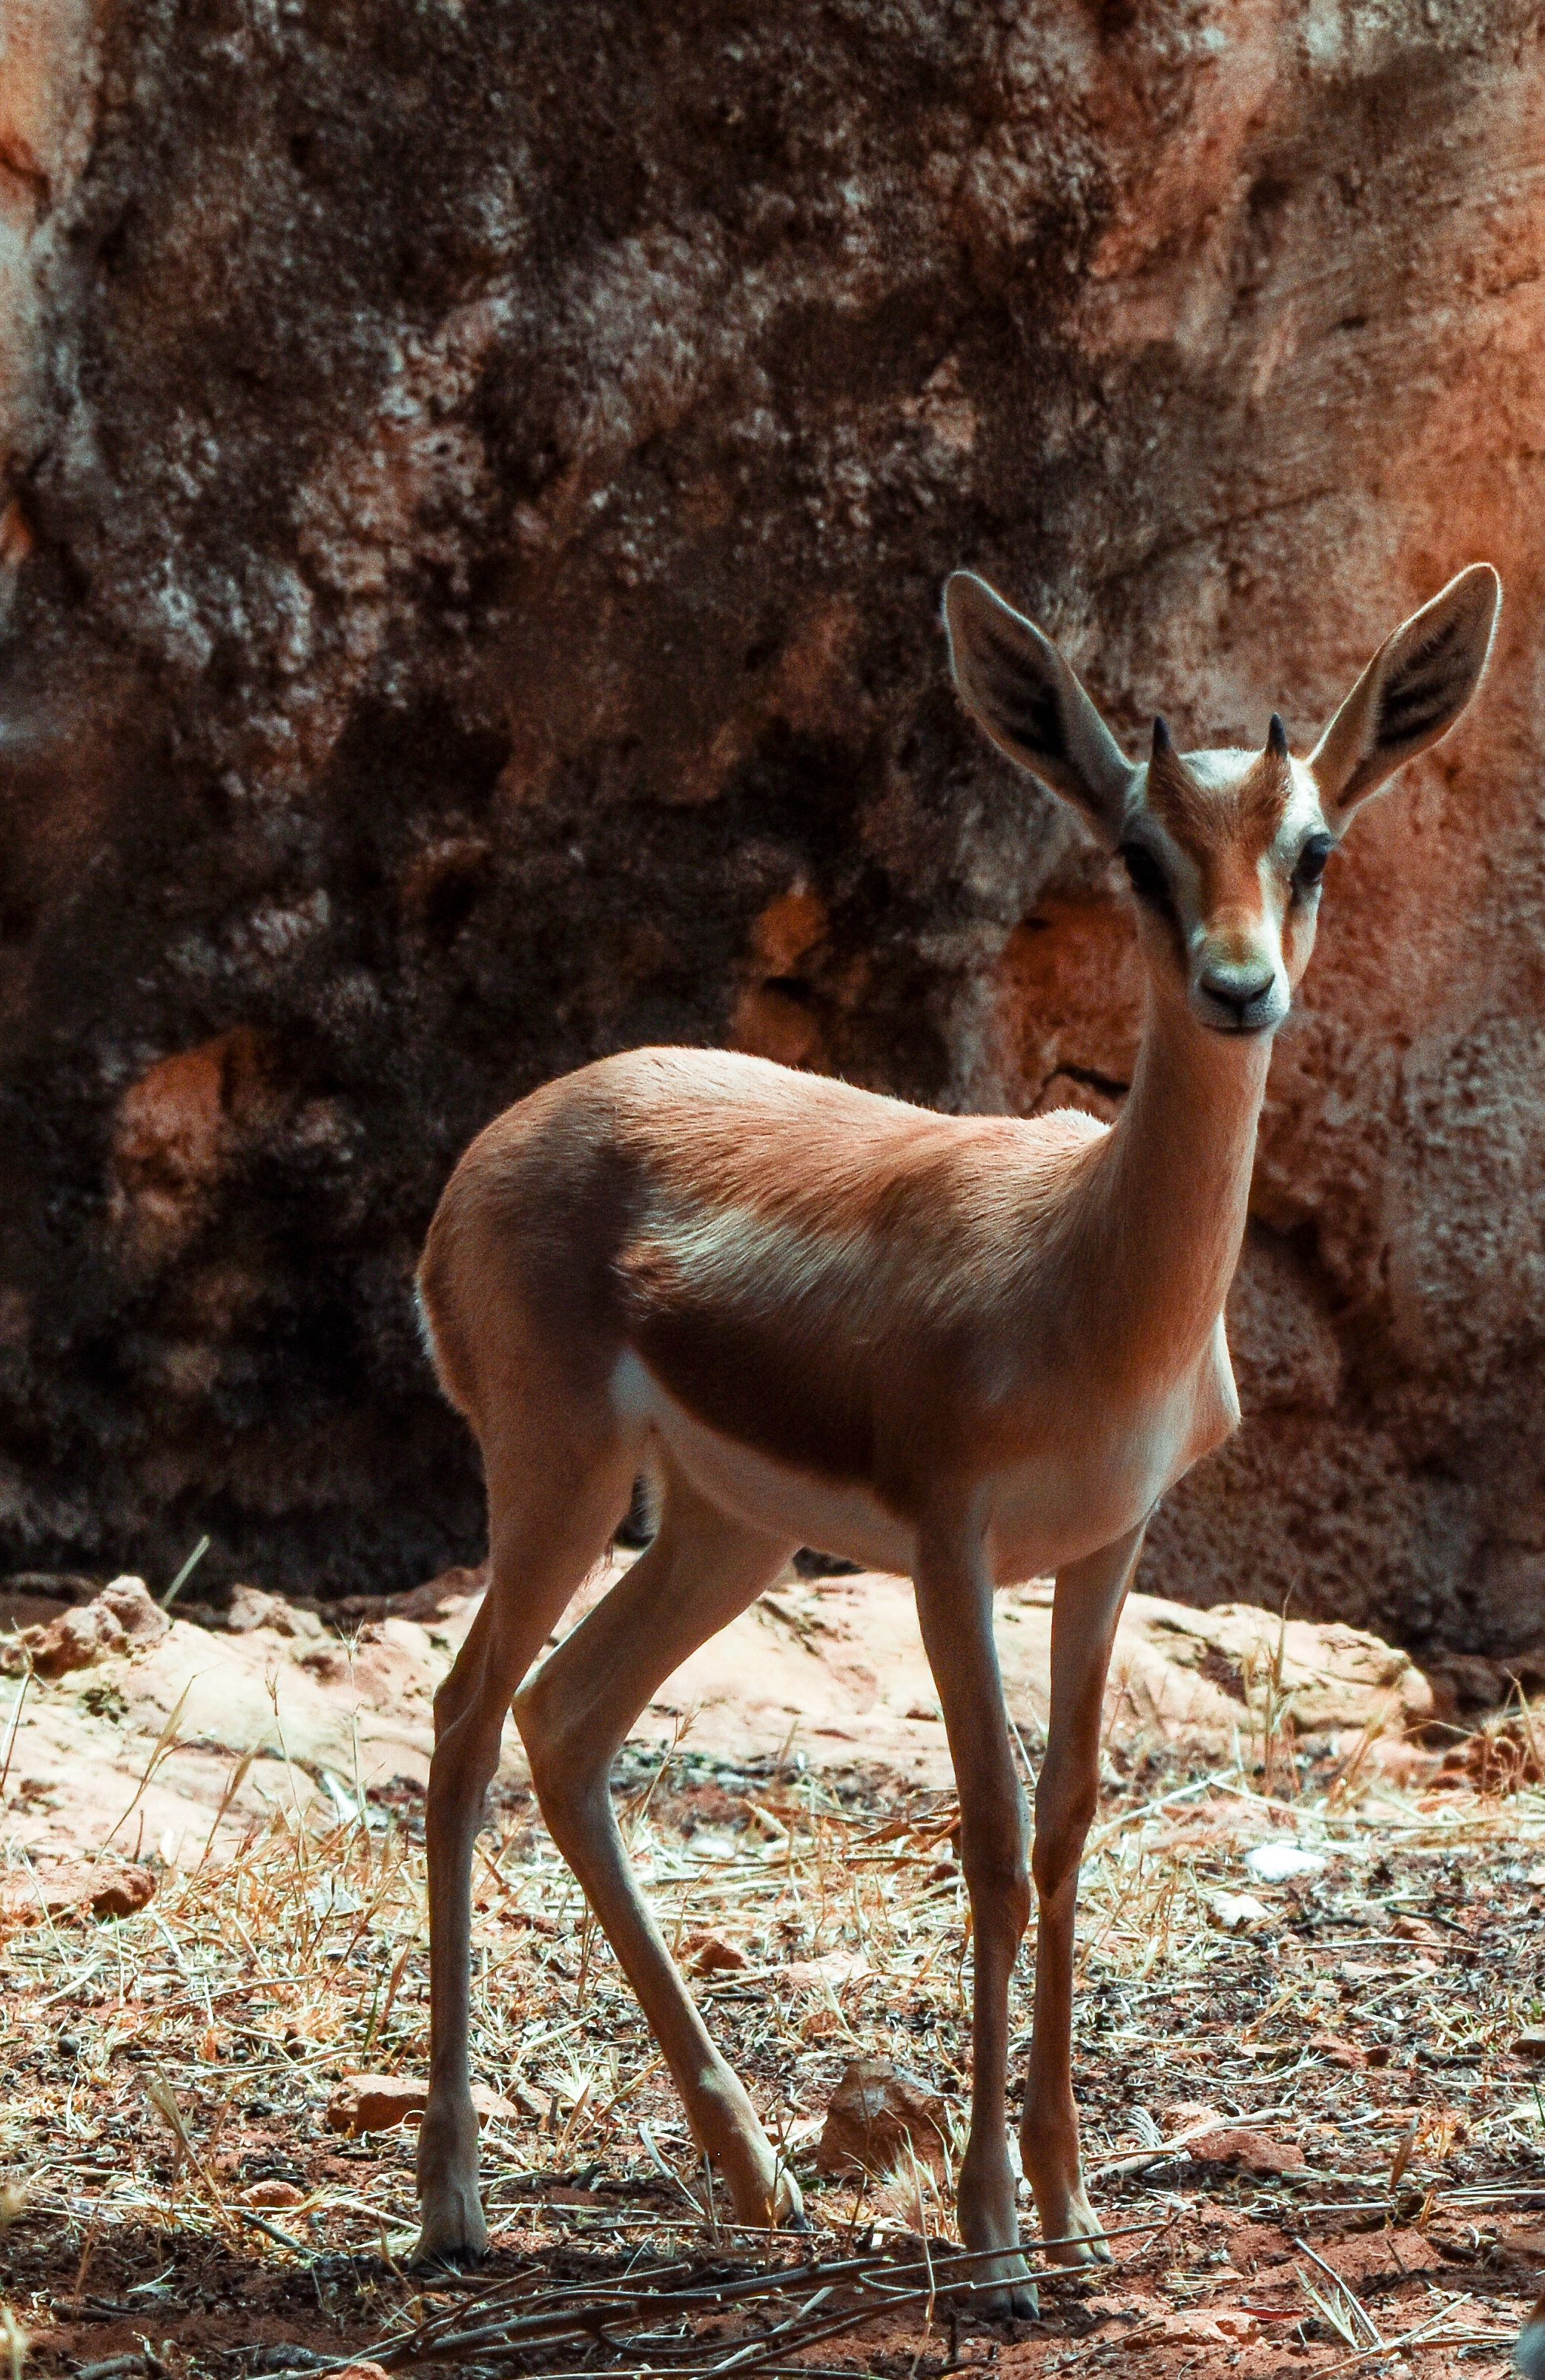
nature, wildlife, wild, deer, mammal, fauna, antelope, wild animal, gazelle, vertebrate, impala, white tailed deer, springbok, dorcas